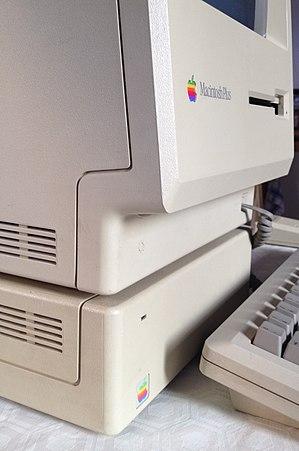
Un Macintosh Plus et son disque dur de 20 Mo.
Le Hard Disk 20 ou Macintosh Hard Disk 20 était un disque dur créé et commercialisé par Apple Computer Inc. à partir de l'automne 1985. Ce disque dur est le second proposé par Apple après le ProFile de l'Apple III et du Lisa. D'une capacité de 20 Mo, il était destiné aux Macintosh contemporains de cette époque : le Macintosh 512K et Macintosh 512Ke et Macintosh Plus. Cependant, il ne fonctionnait pas sur le premier Macintosh, le Macintosh 128K principalement pour des raisons de manque de RAM.